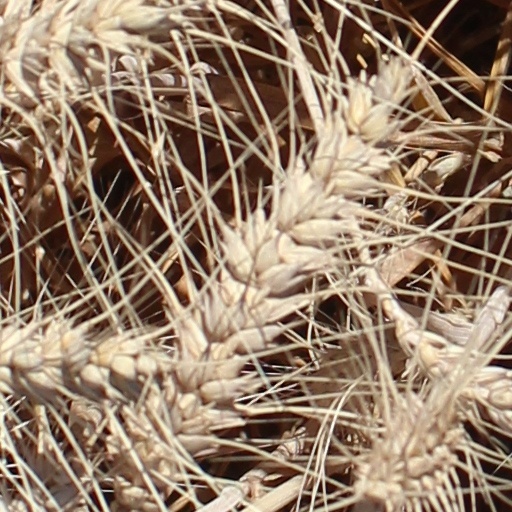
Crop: wheat